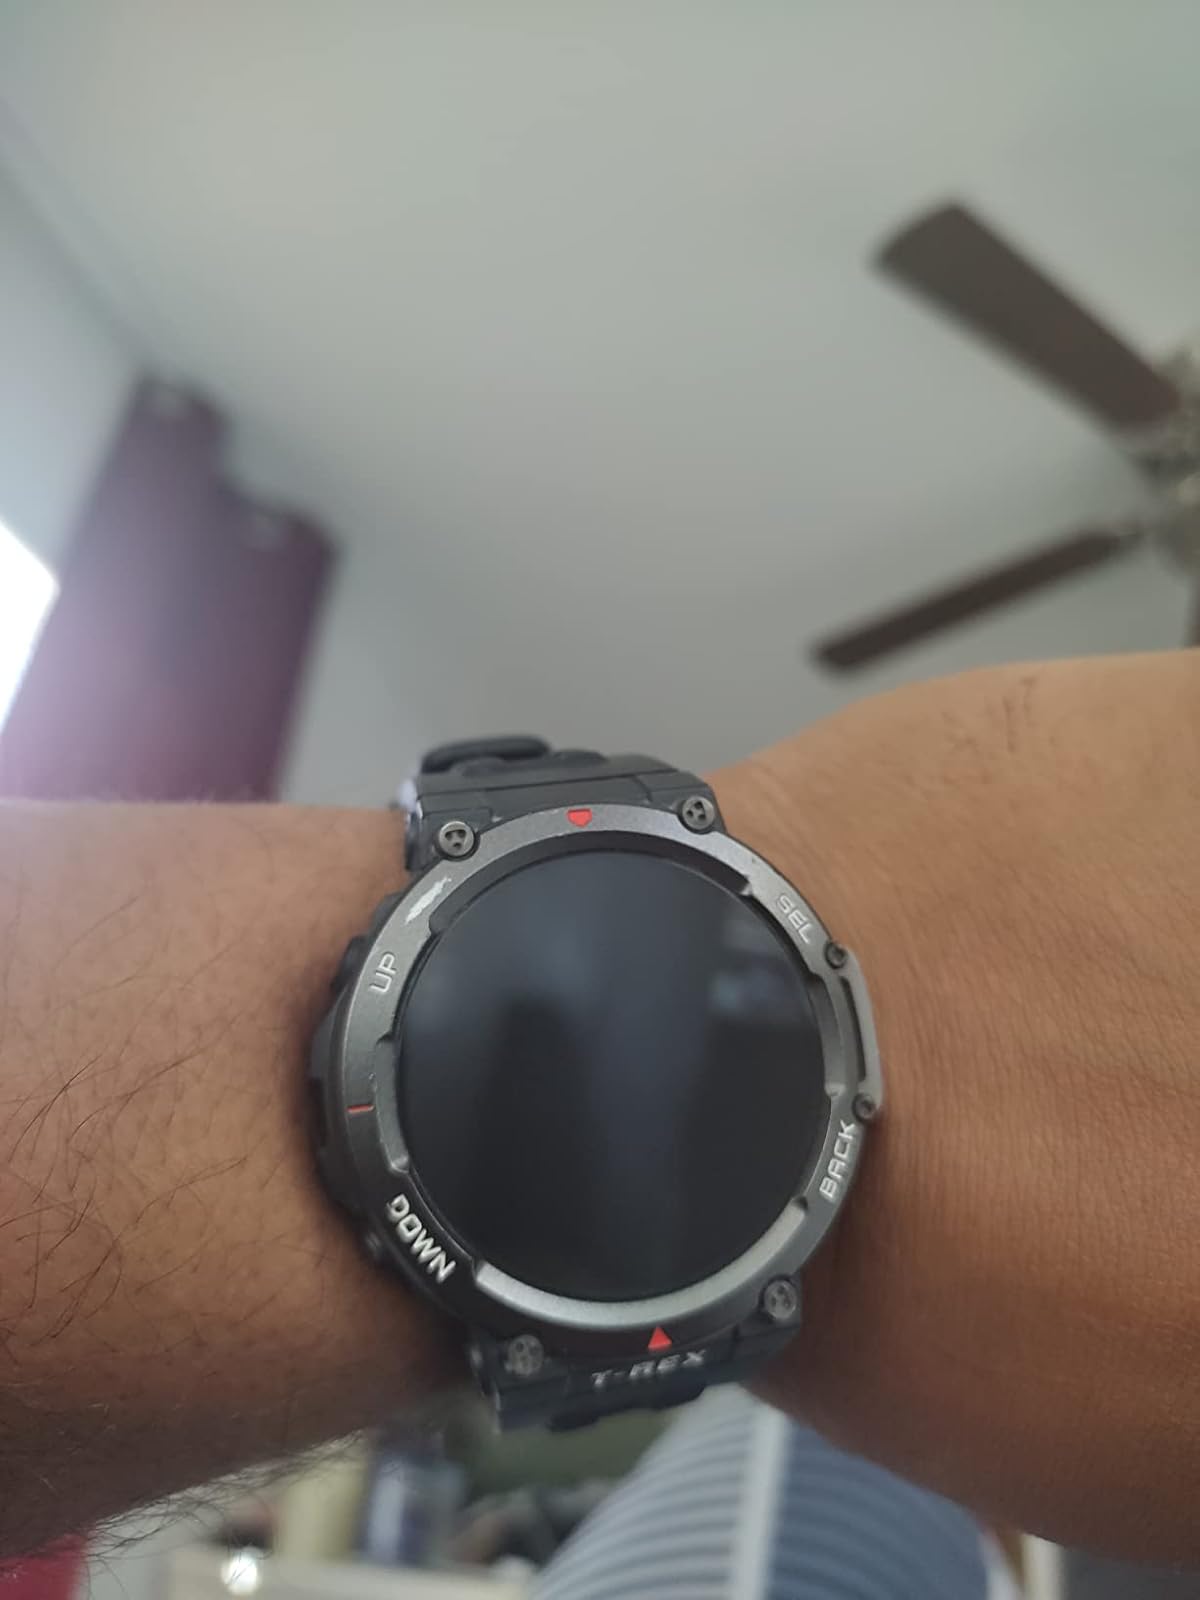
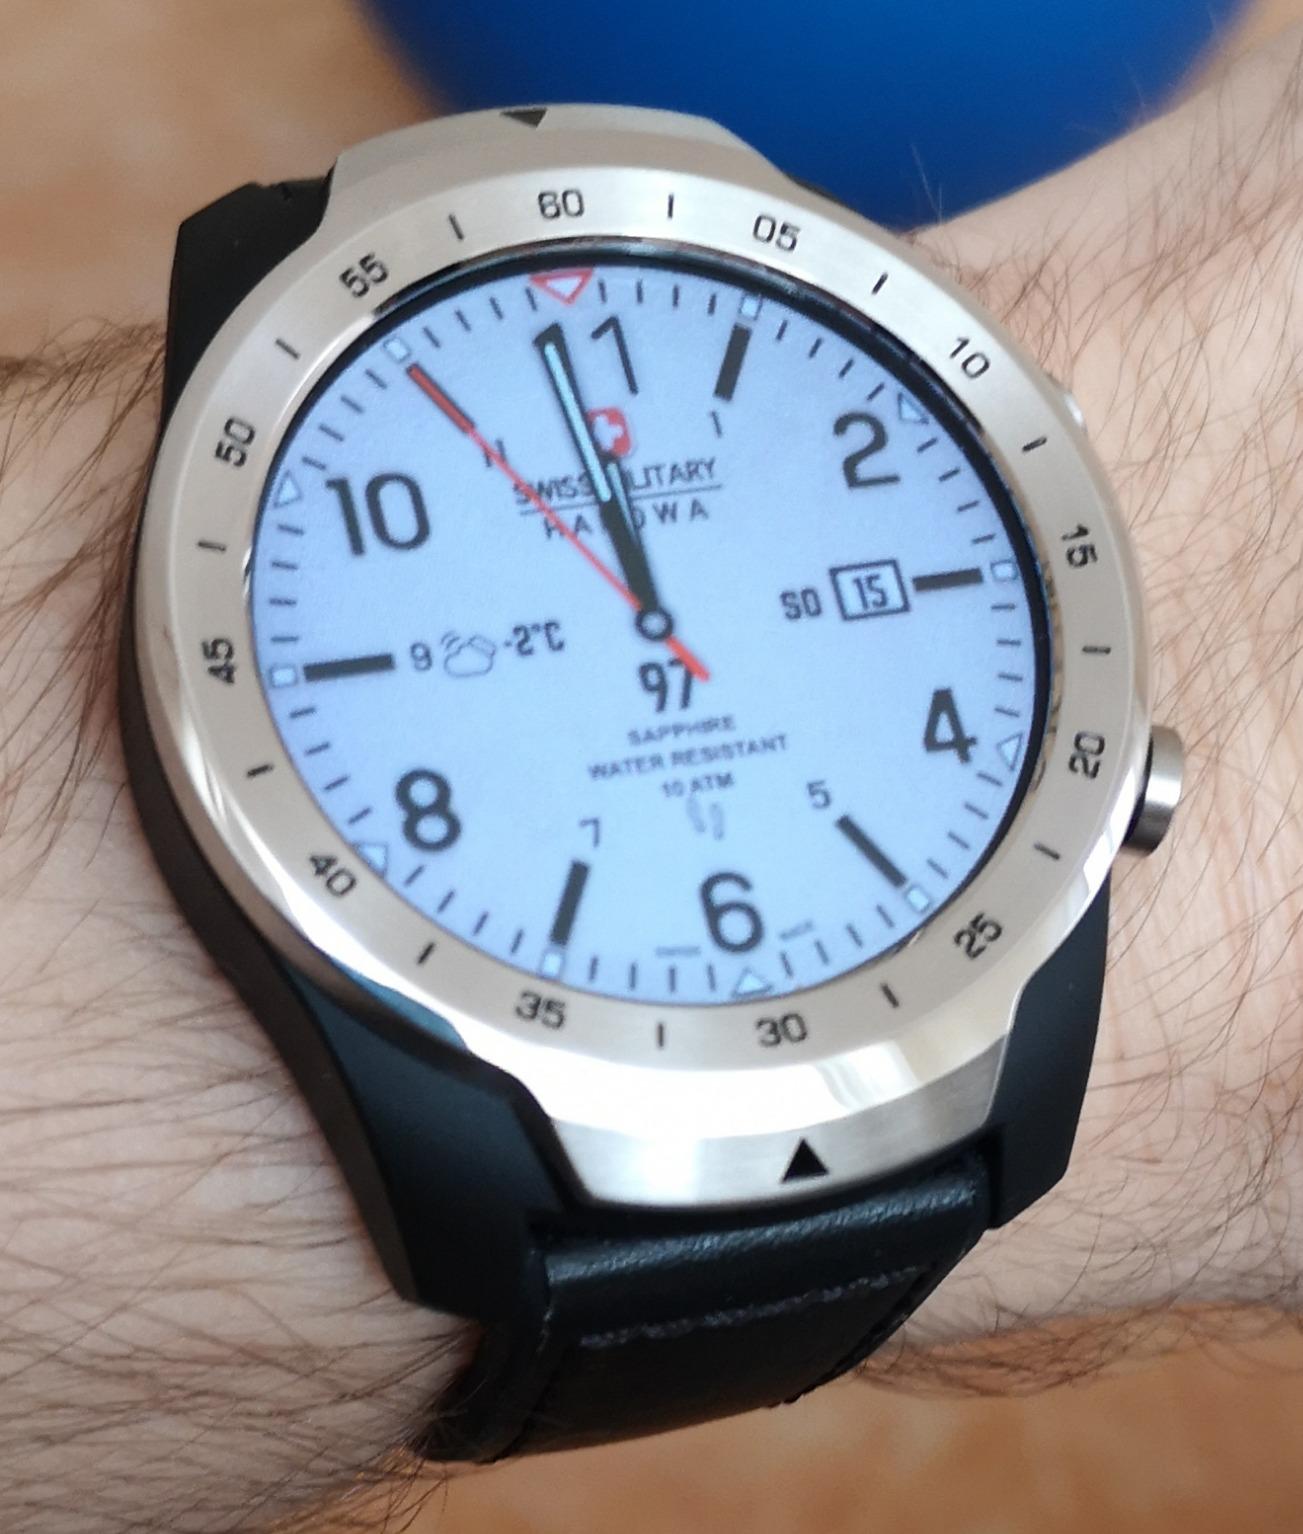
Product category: smartwatch
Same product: no